Margaret H. Wright

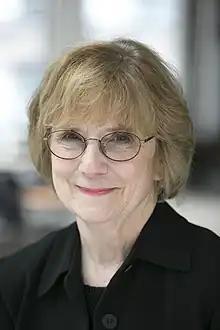

Margaret H. Wright (born February 18, 1944) is an American computer scientist and mathematician. She is a Silver Professor of Computer Science and former chair of the Computer Science department at Courant Institute of Mathematical Sciences, New York University, with research interests in optimization, linear algebra, and scientific computing. She was elected to the National Academy of Engineering in 1997 for development of numerical optimization algorithms and for leadership in the applied mathematics community. She was elected to the National Academy of Sciences in 2005. She was the first woman to serve as President of the Society for Industrial and Applied Mathematics.